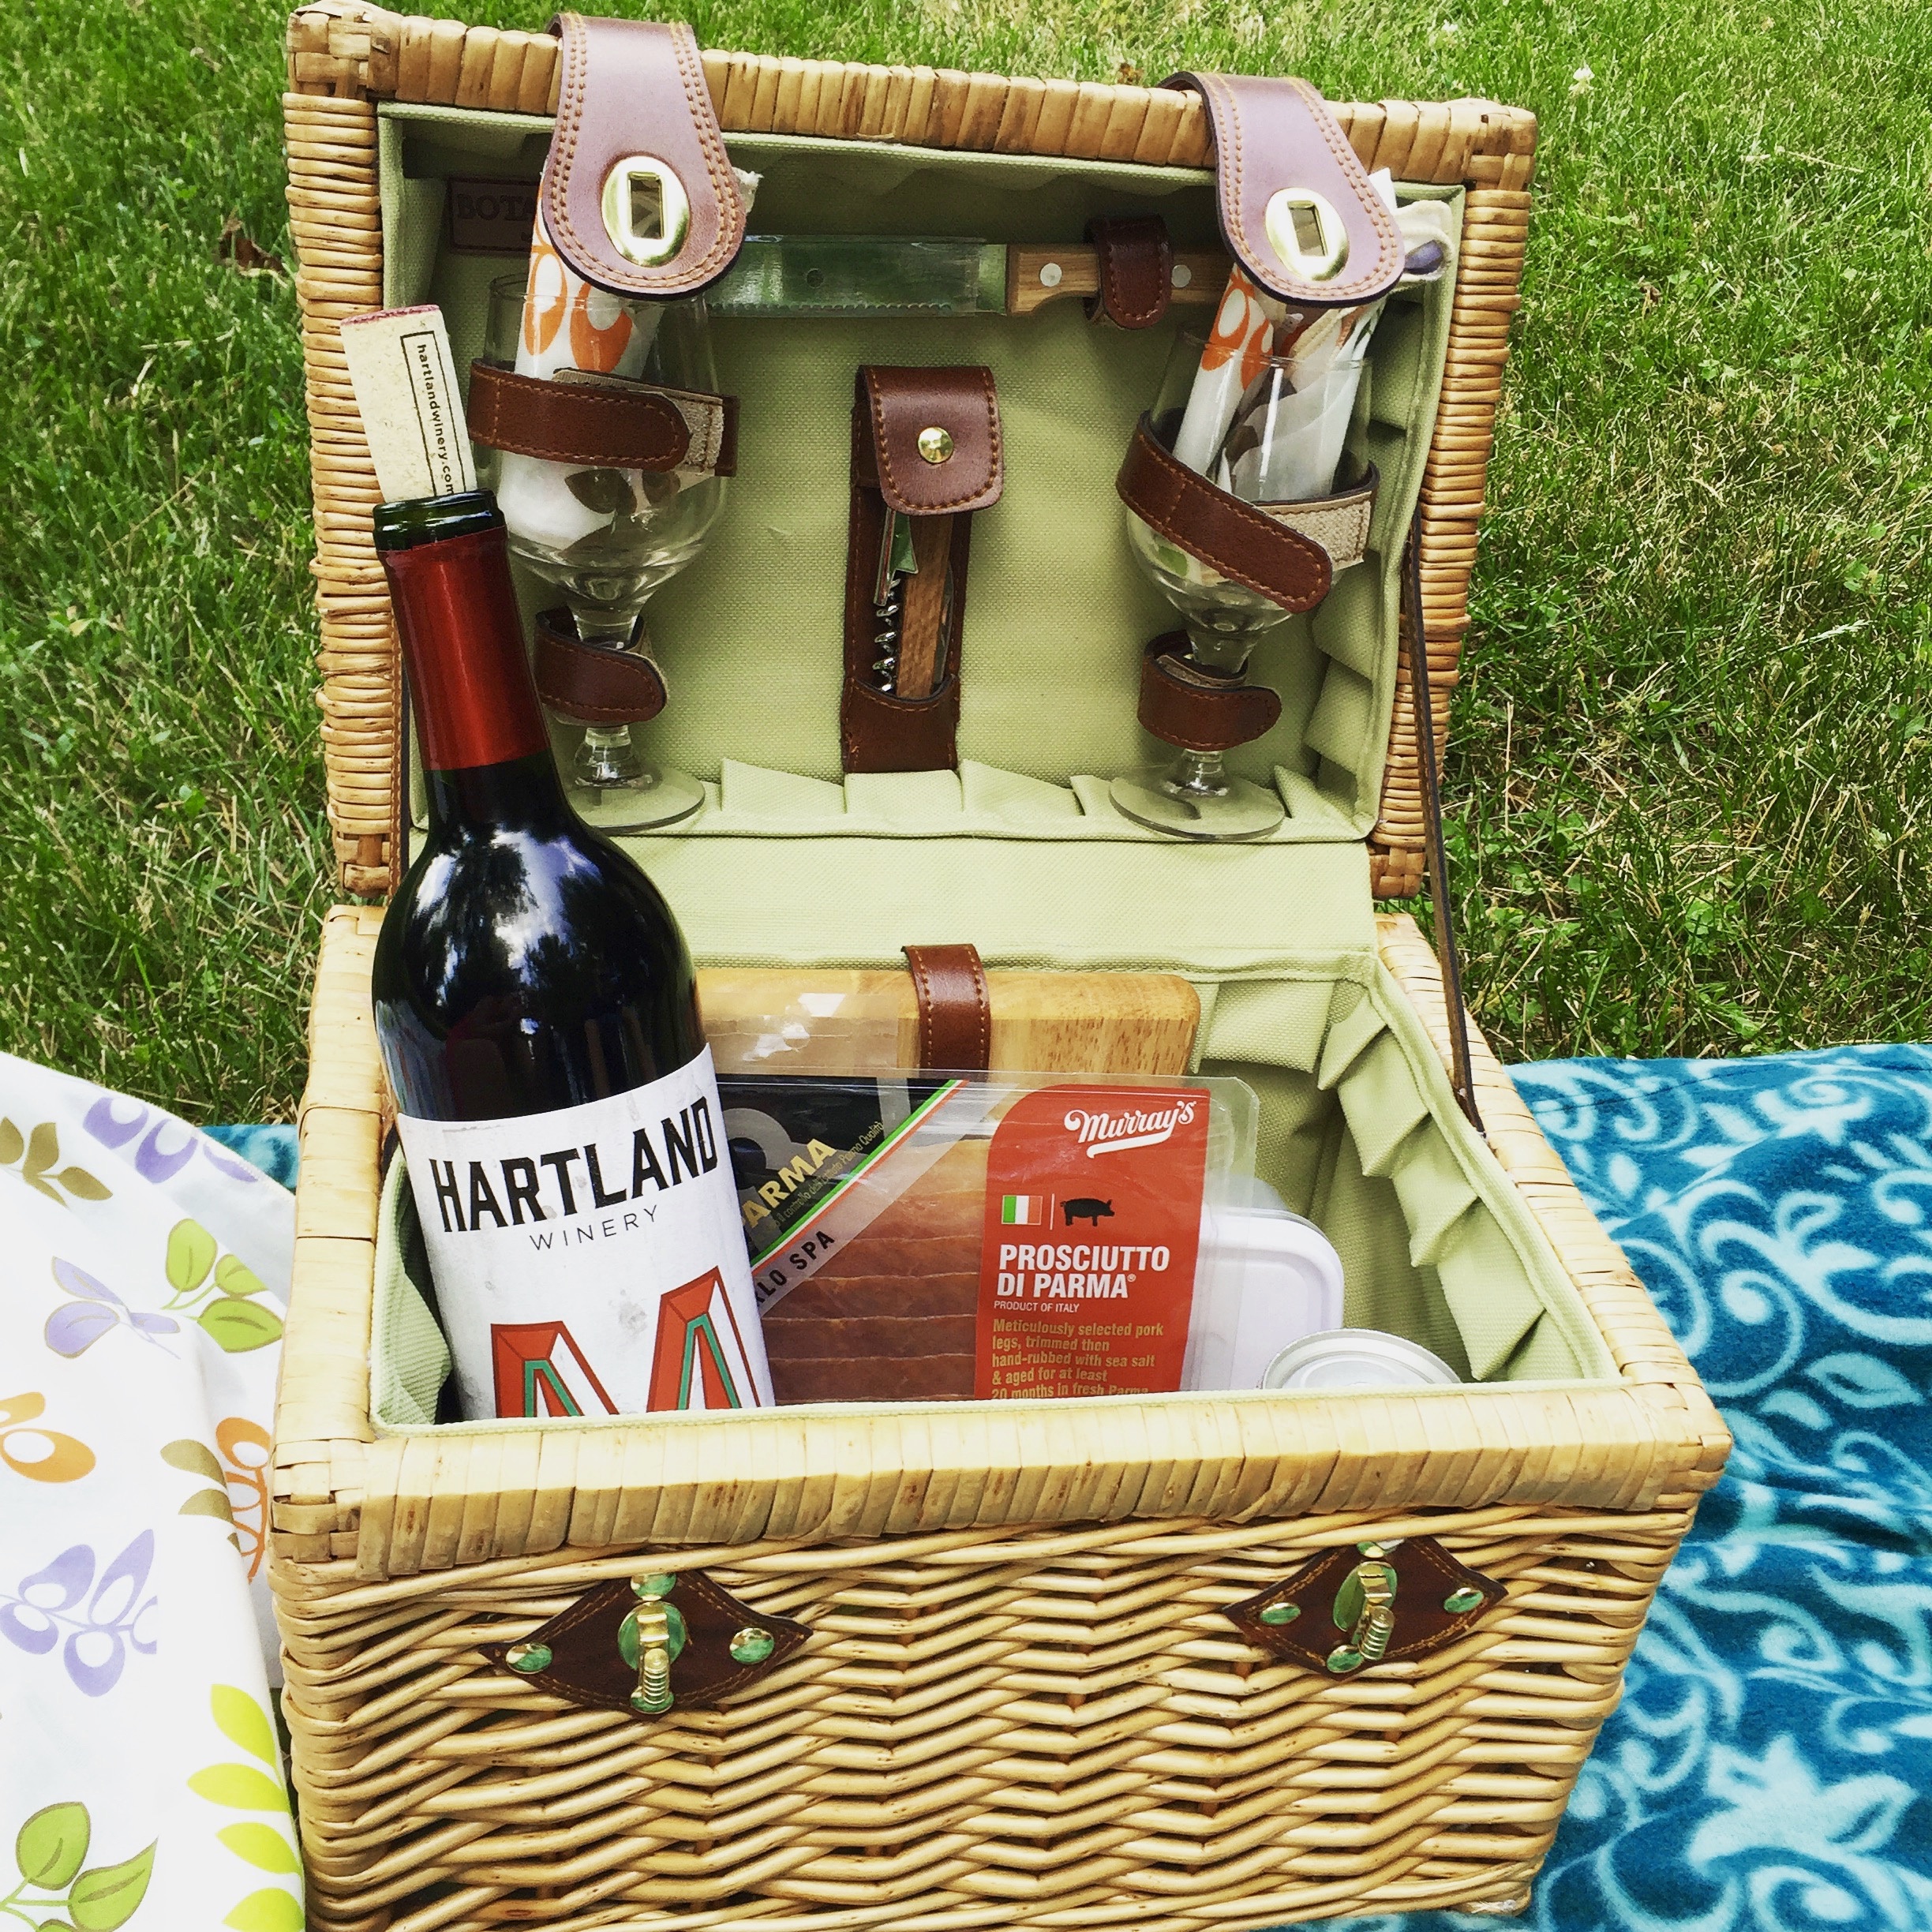
nature, wine, glass, summer, park, couple, drink, furniture, basket, blanket, wineglass, cheese, picnic, outdoors, relaxation, hamper, home accessories, gift basket